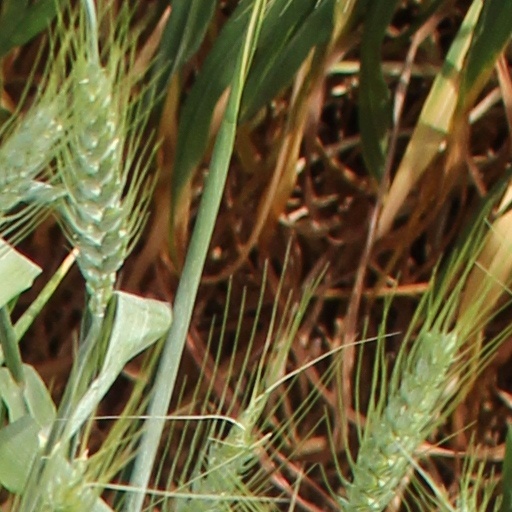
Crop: wheat